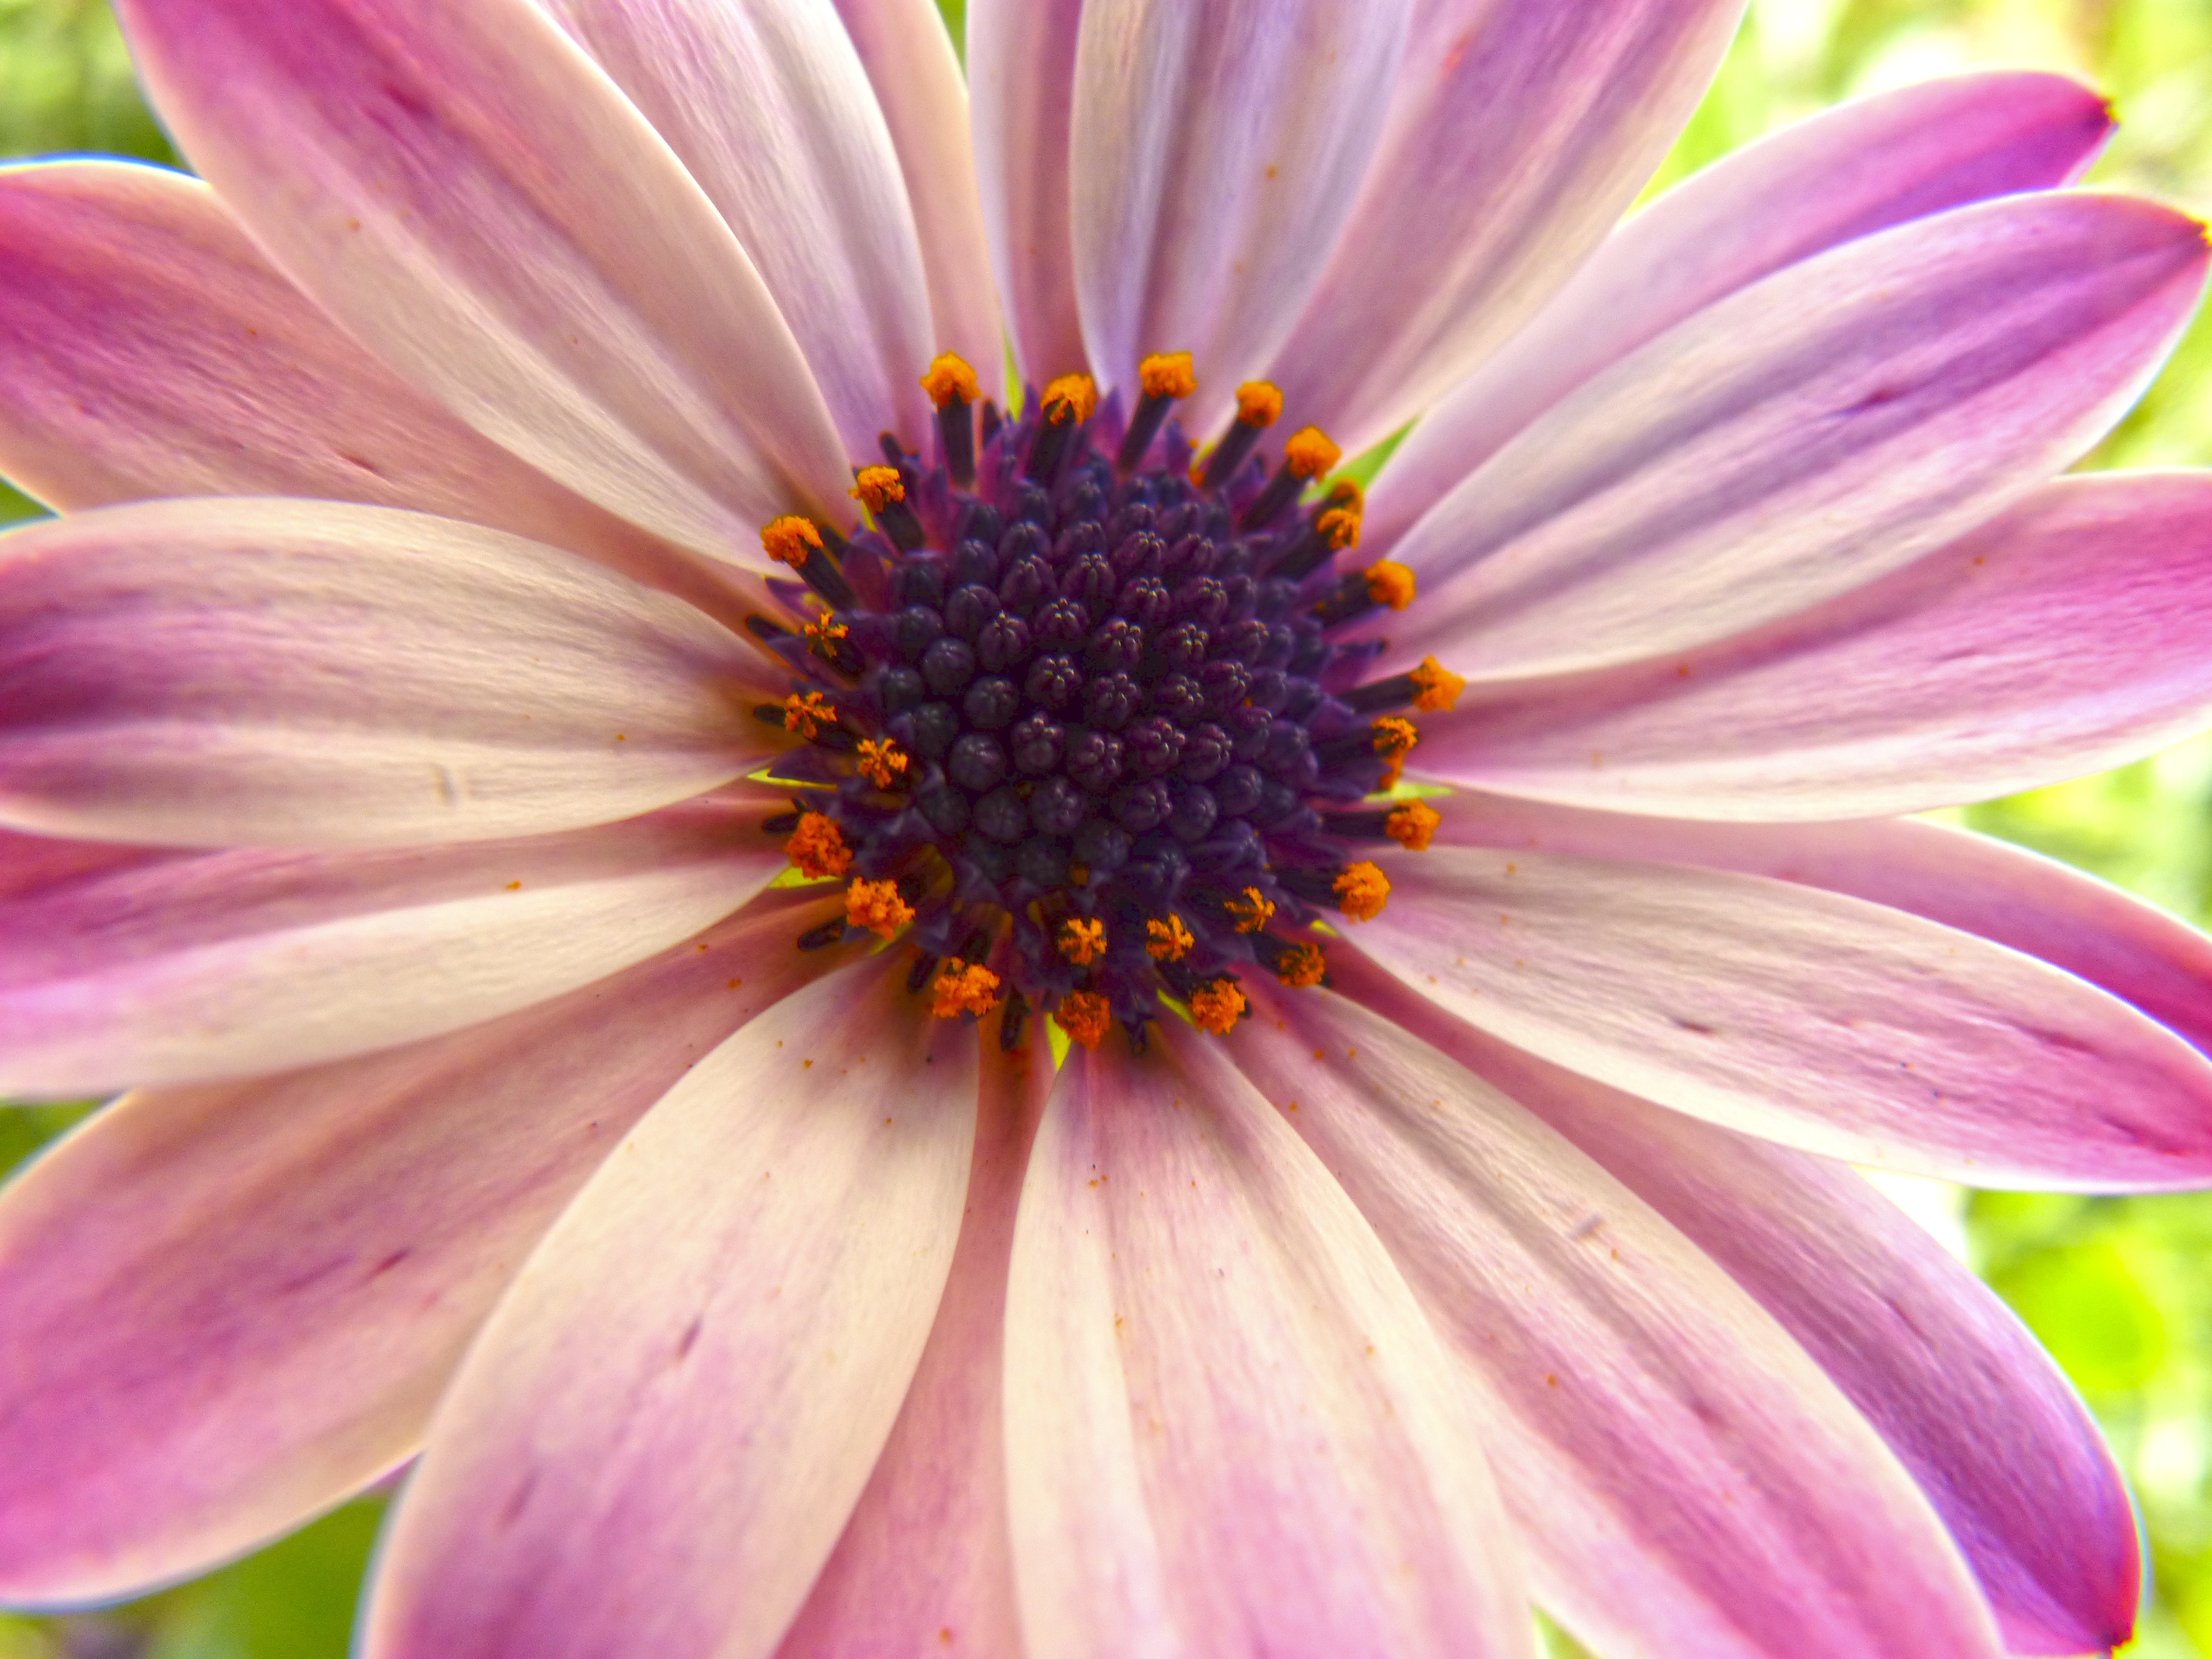
blossom, plant, photography, flower, petal, daisy, pink, flora, close up, petals, detail, macro photography, chalice, flowering plant, daisy family, annual plant, plant stem, land plant, garden cosmos